Architecture of India

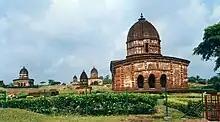
Cluster of temples in Bishnupur

The Maratha Rule from 17th to 19th Centuries, emerged after the Maratha's victory over the Mughal Empire in the Maratha-Mughal Wars, Prominent buildings such as the Shaniwar Wada and Lal Mahal in Pune are examples. The decorative features of the mansions were “pointed arches, heavy carved stone brackets, narrow balconies projecting on rows of such brackets, domical shallow ceilings resting on a variety of squinches, the chief being the interwoven type”.